Art Keller

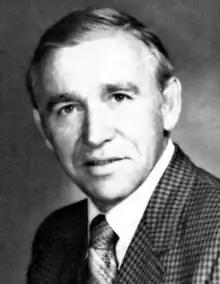
Keller pictured in the "Crimson Rambler 1973", Carthage yearbook

Arthur T. Keller (June 11, 1921 – February 3, 1990) was an American football, basketball, and baseball coach. He was the head football coach at Carthage College in Carthage, Illinois and Kenosha, Wisconsin, serving for 31 seasons, from 1952 until 1982, and compiling a record of 177–87–7.